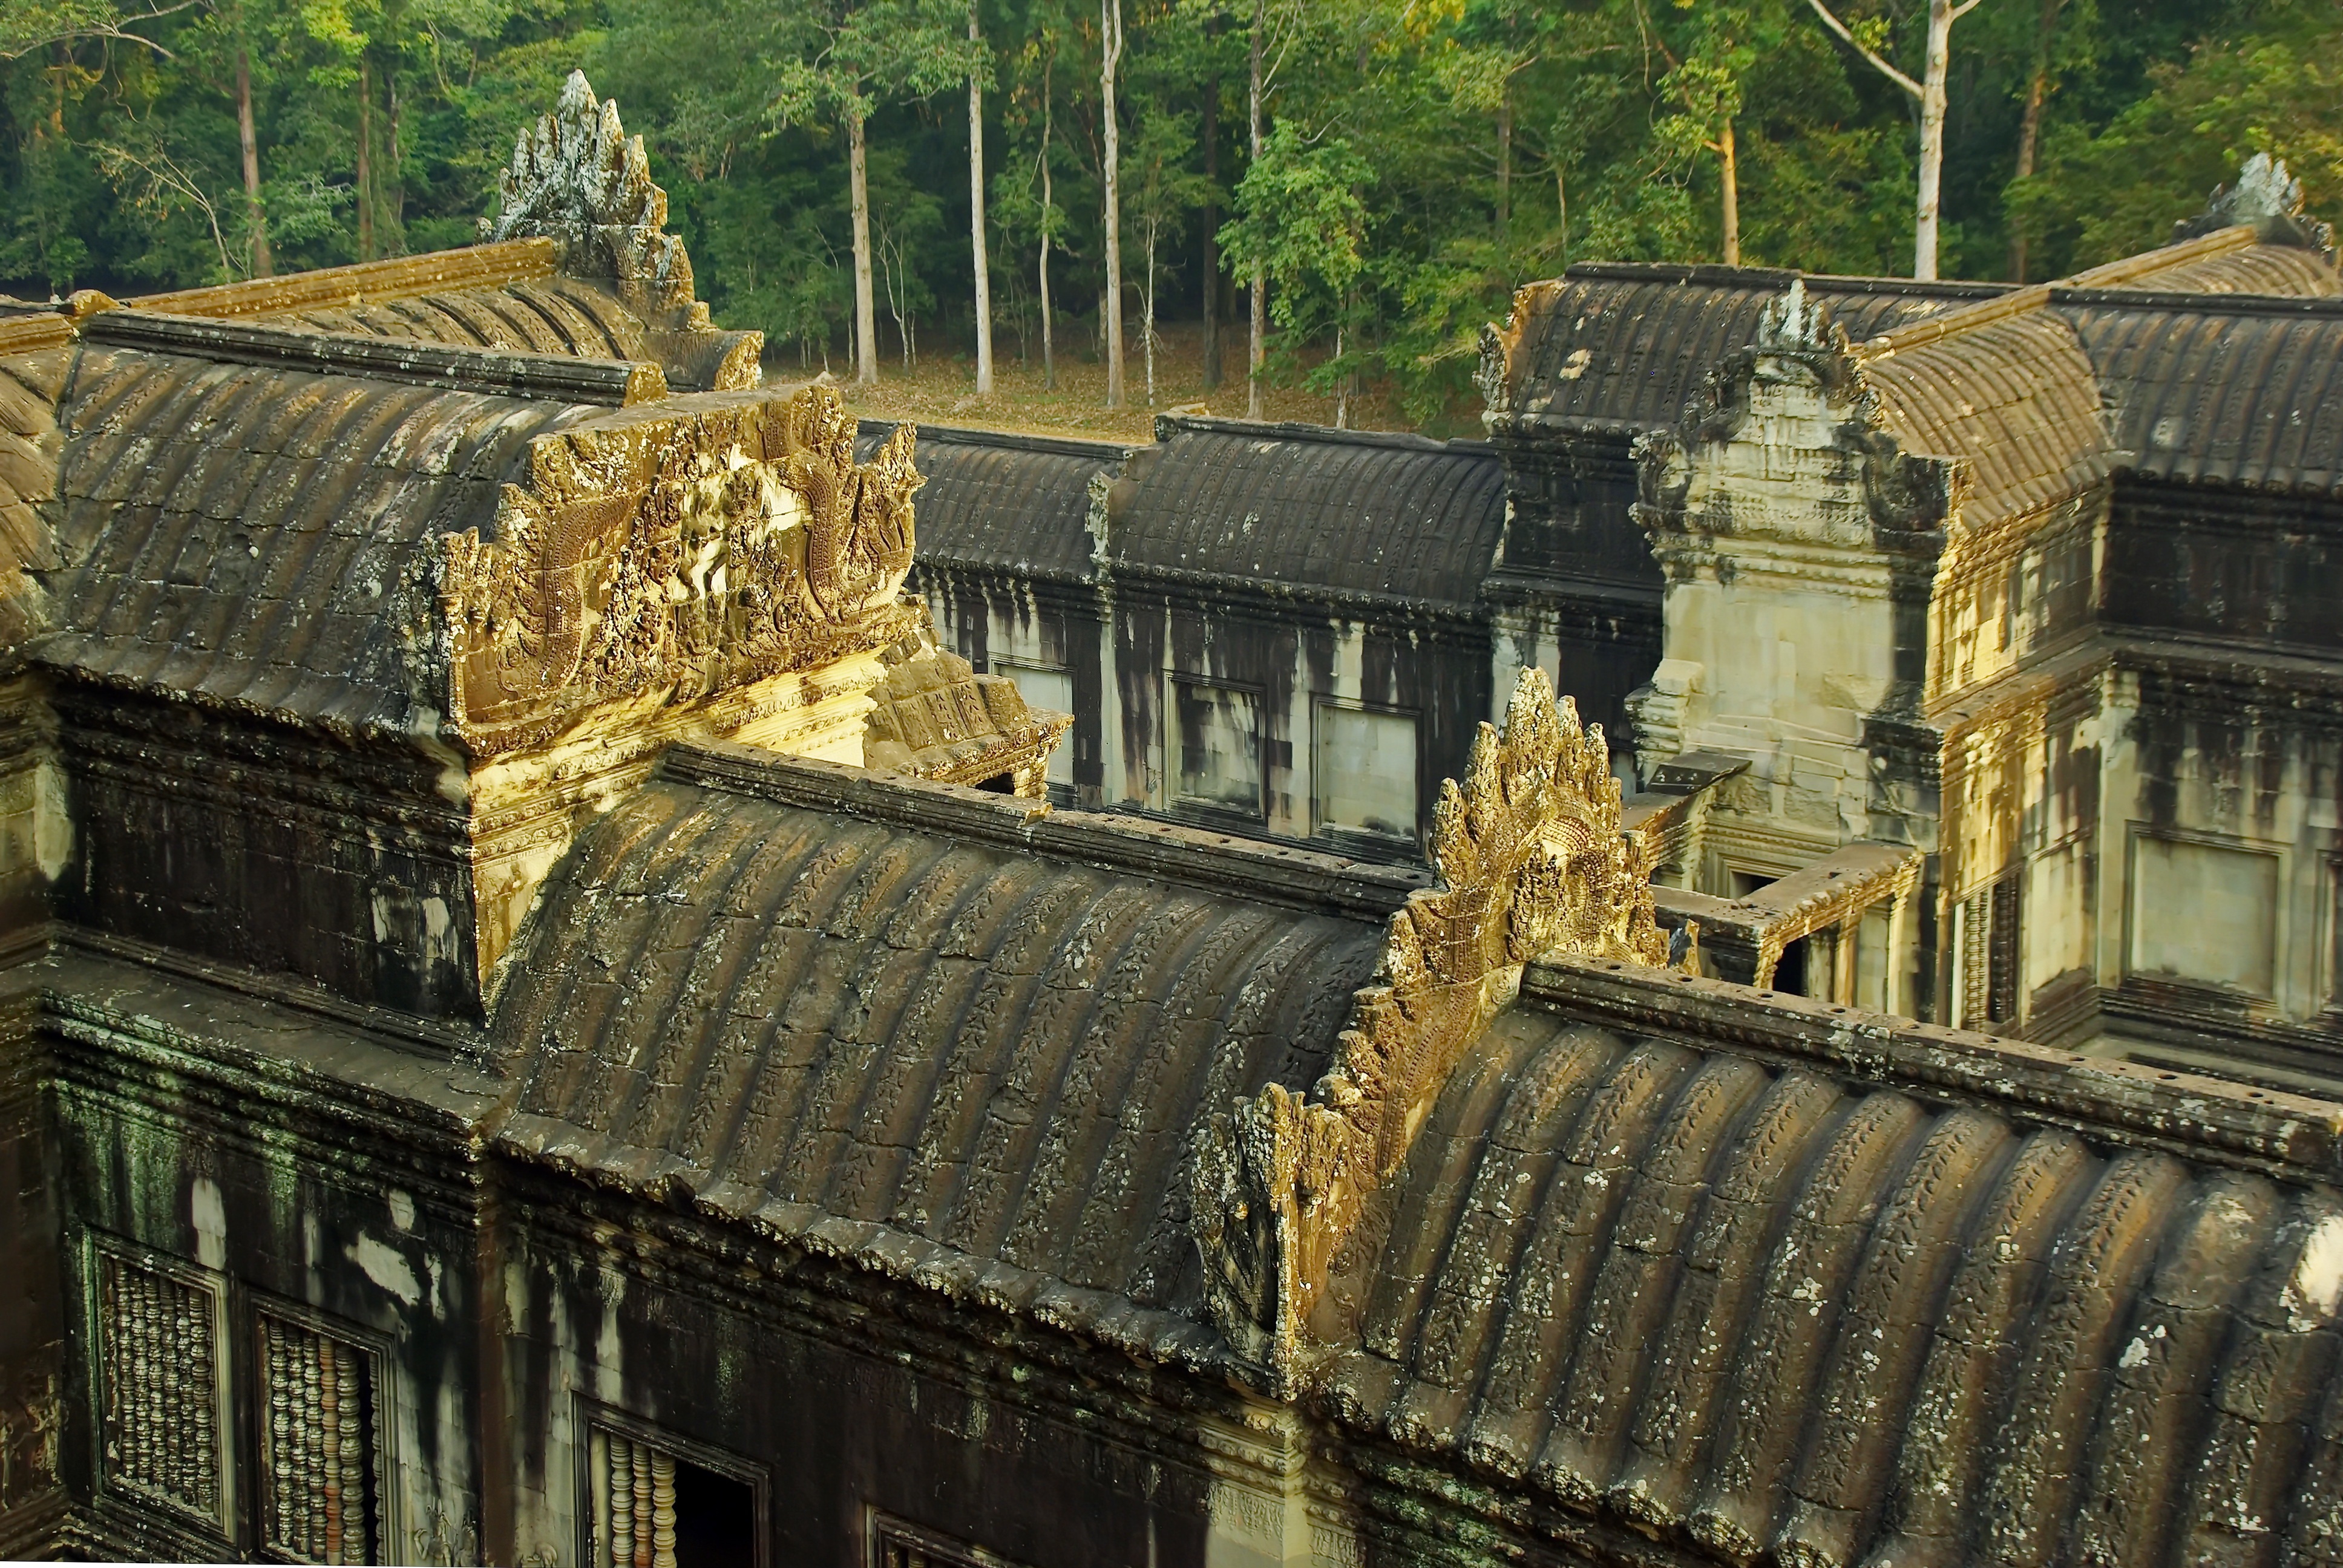
building, palace, religion, landmark, cathedral, place of worship, roofing, sculpture, temple, ruins, cambodia, gallery, worship, angkor wat, angkor, siem reap, the unesco world heritage, khmer architecture, urban area, ancient history